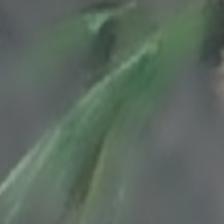
Label: single